Sport moped

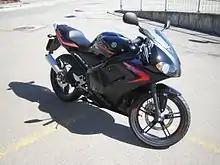
Yamaha TZR 50

There are also Minibike sport mopeds; for example: Honda NSR50 and Yamaha YSR50.